Smithsonian Libraries and Archives

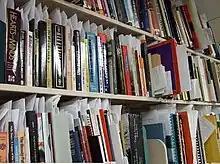
Books on shelves in the Libraries' Discovery Services Division, prior to assignment of subject and descriptive metadata

The Smithsonian Libraries also holds the United States' largest trade literature collection, which includes nearly commercial catalogs dating from the early nineteenth century, representing about 40,000 companies.